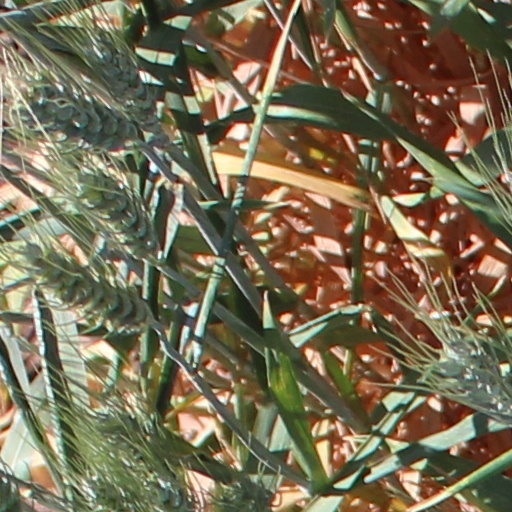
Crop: wheat